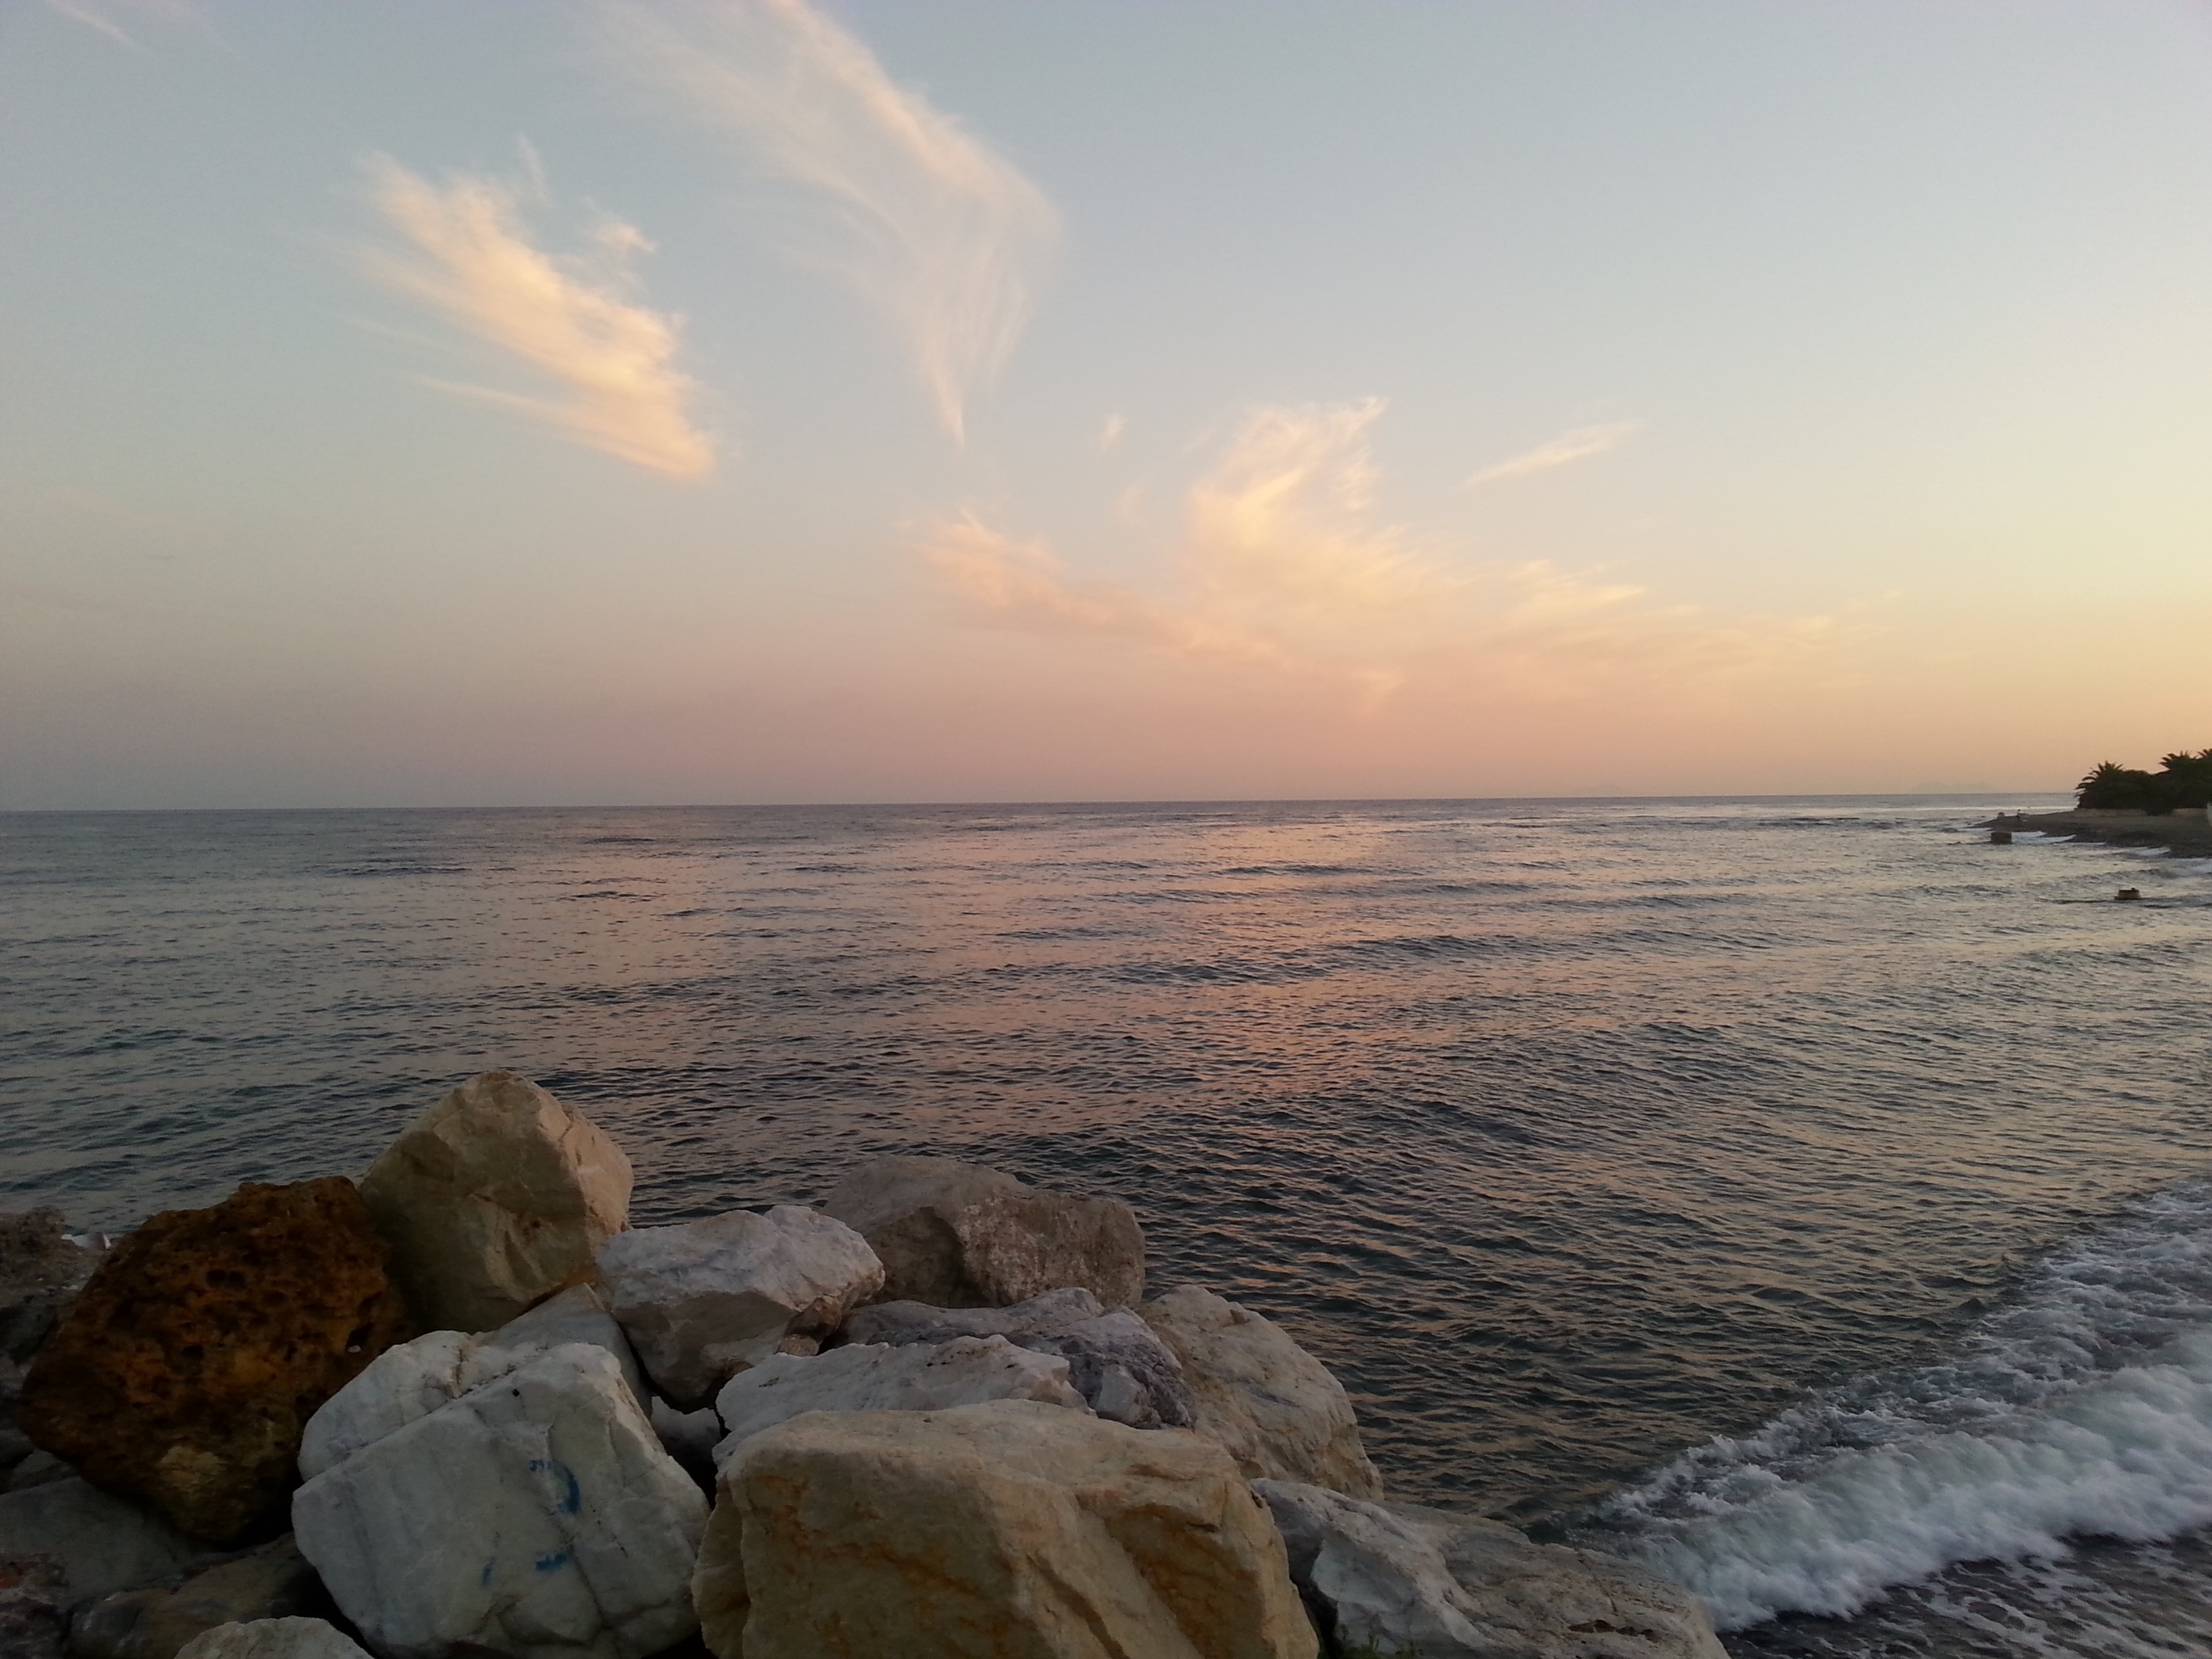
beach, landscape, sea, coast, sand, rock, ocean, horizon, cloud, sunrise, sunset, sunlight, morning, shore, wave, dawn, cliff, dusk, evening, bay, terrain, body of water, rocks, banks, breakwater, cape, wind wave